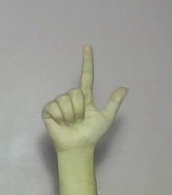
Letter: laam